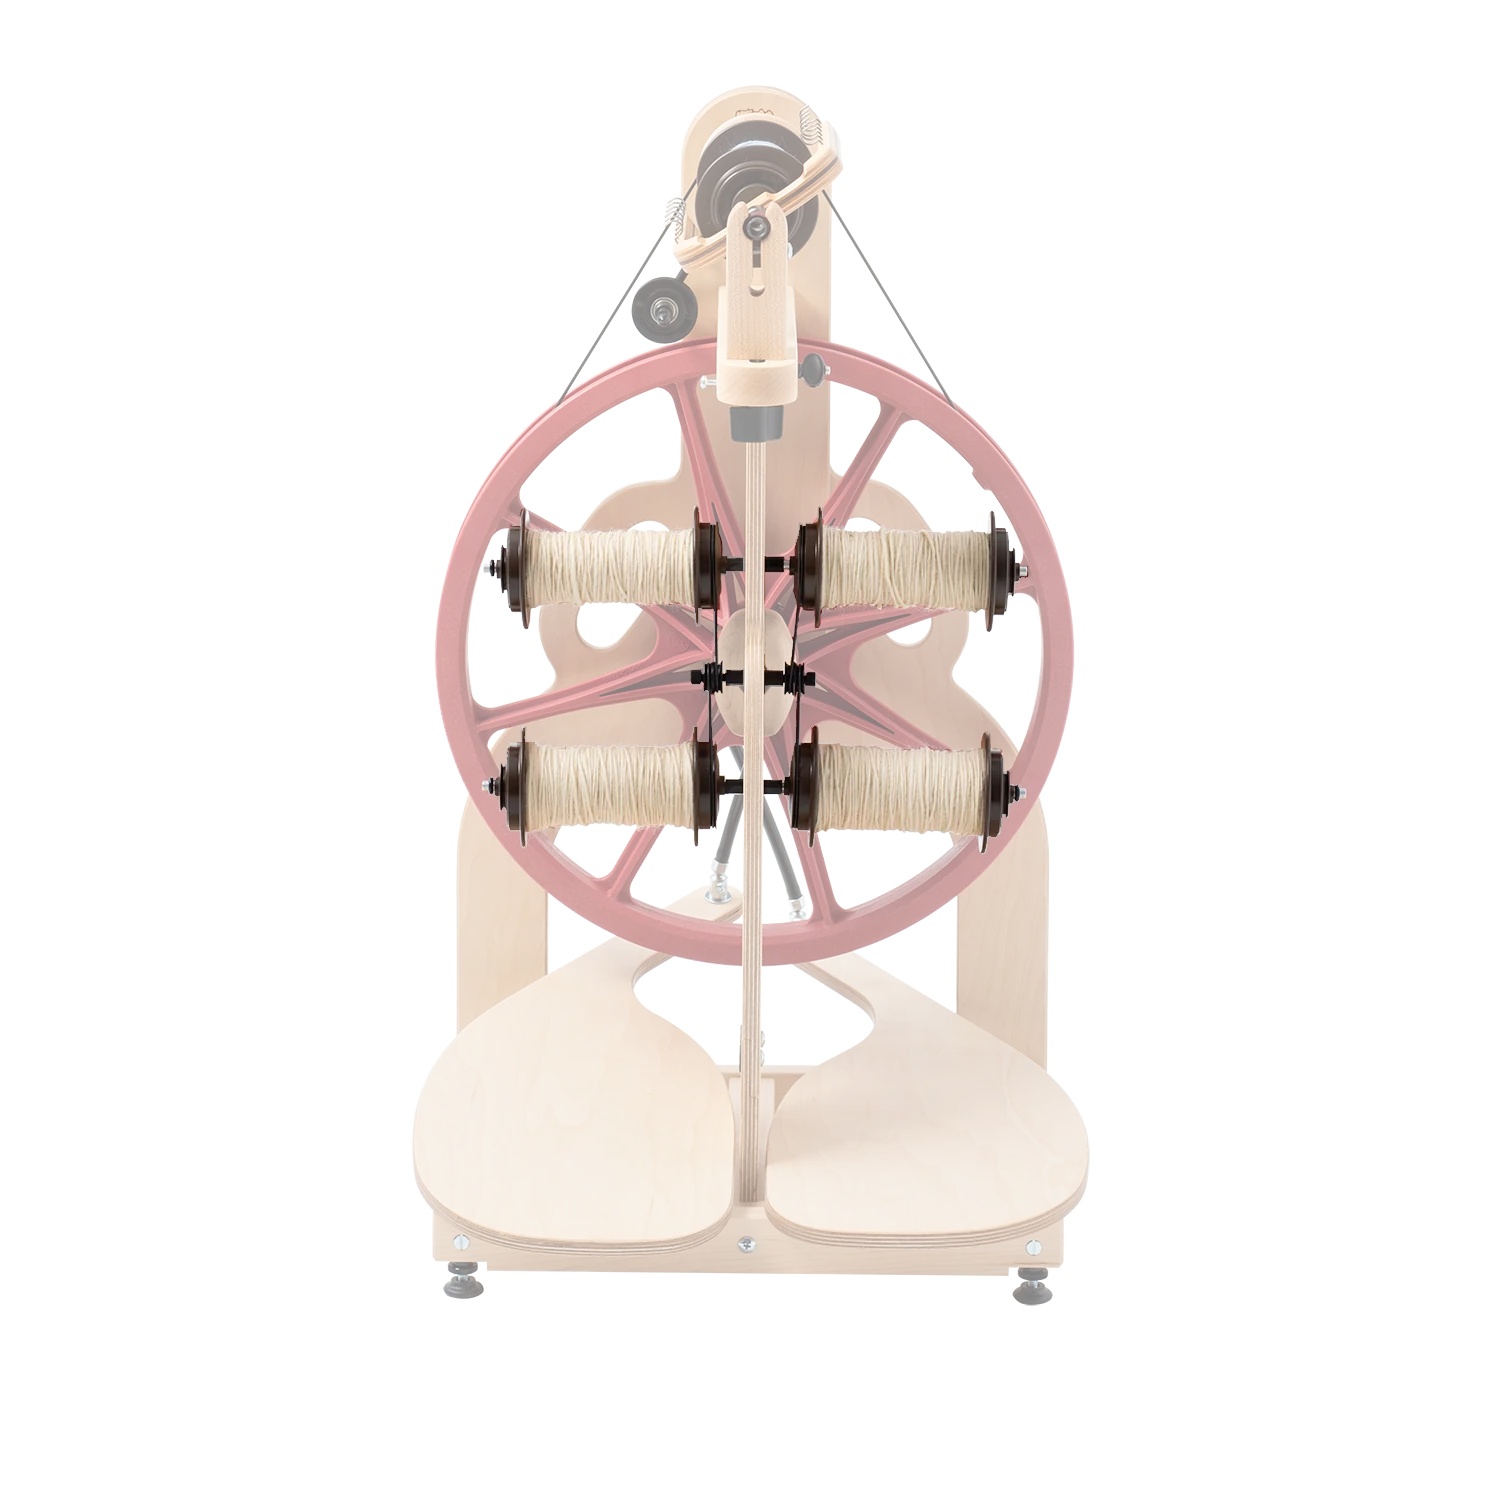
Ladybug Cantre Lazy Kate
par Schacht Ajoutez une fonction supplémentaire à votre roue Ladybug ! Attachez ce cantre (Lazy Kate) à l'avant du rouet et vous ne quitterez plus jamais la maison sans lui.
Brand: Irene Textile
Category: Arts & Entertainment > Hobbies & Creative Arts > Arts & Crafts > Art & Crafting Tool Accessories > Spinning Wheel Accessories > Lazy Kates